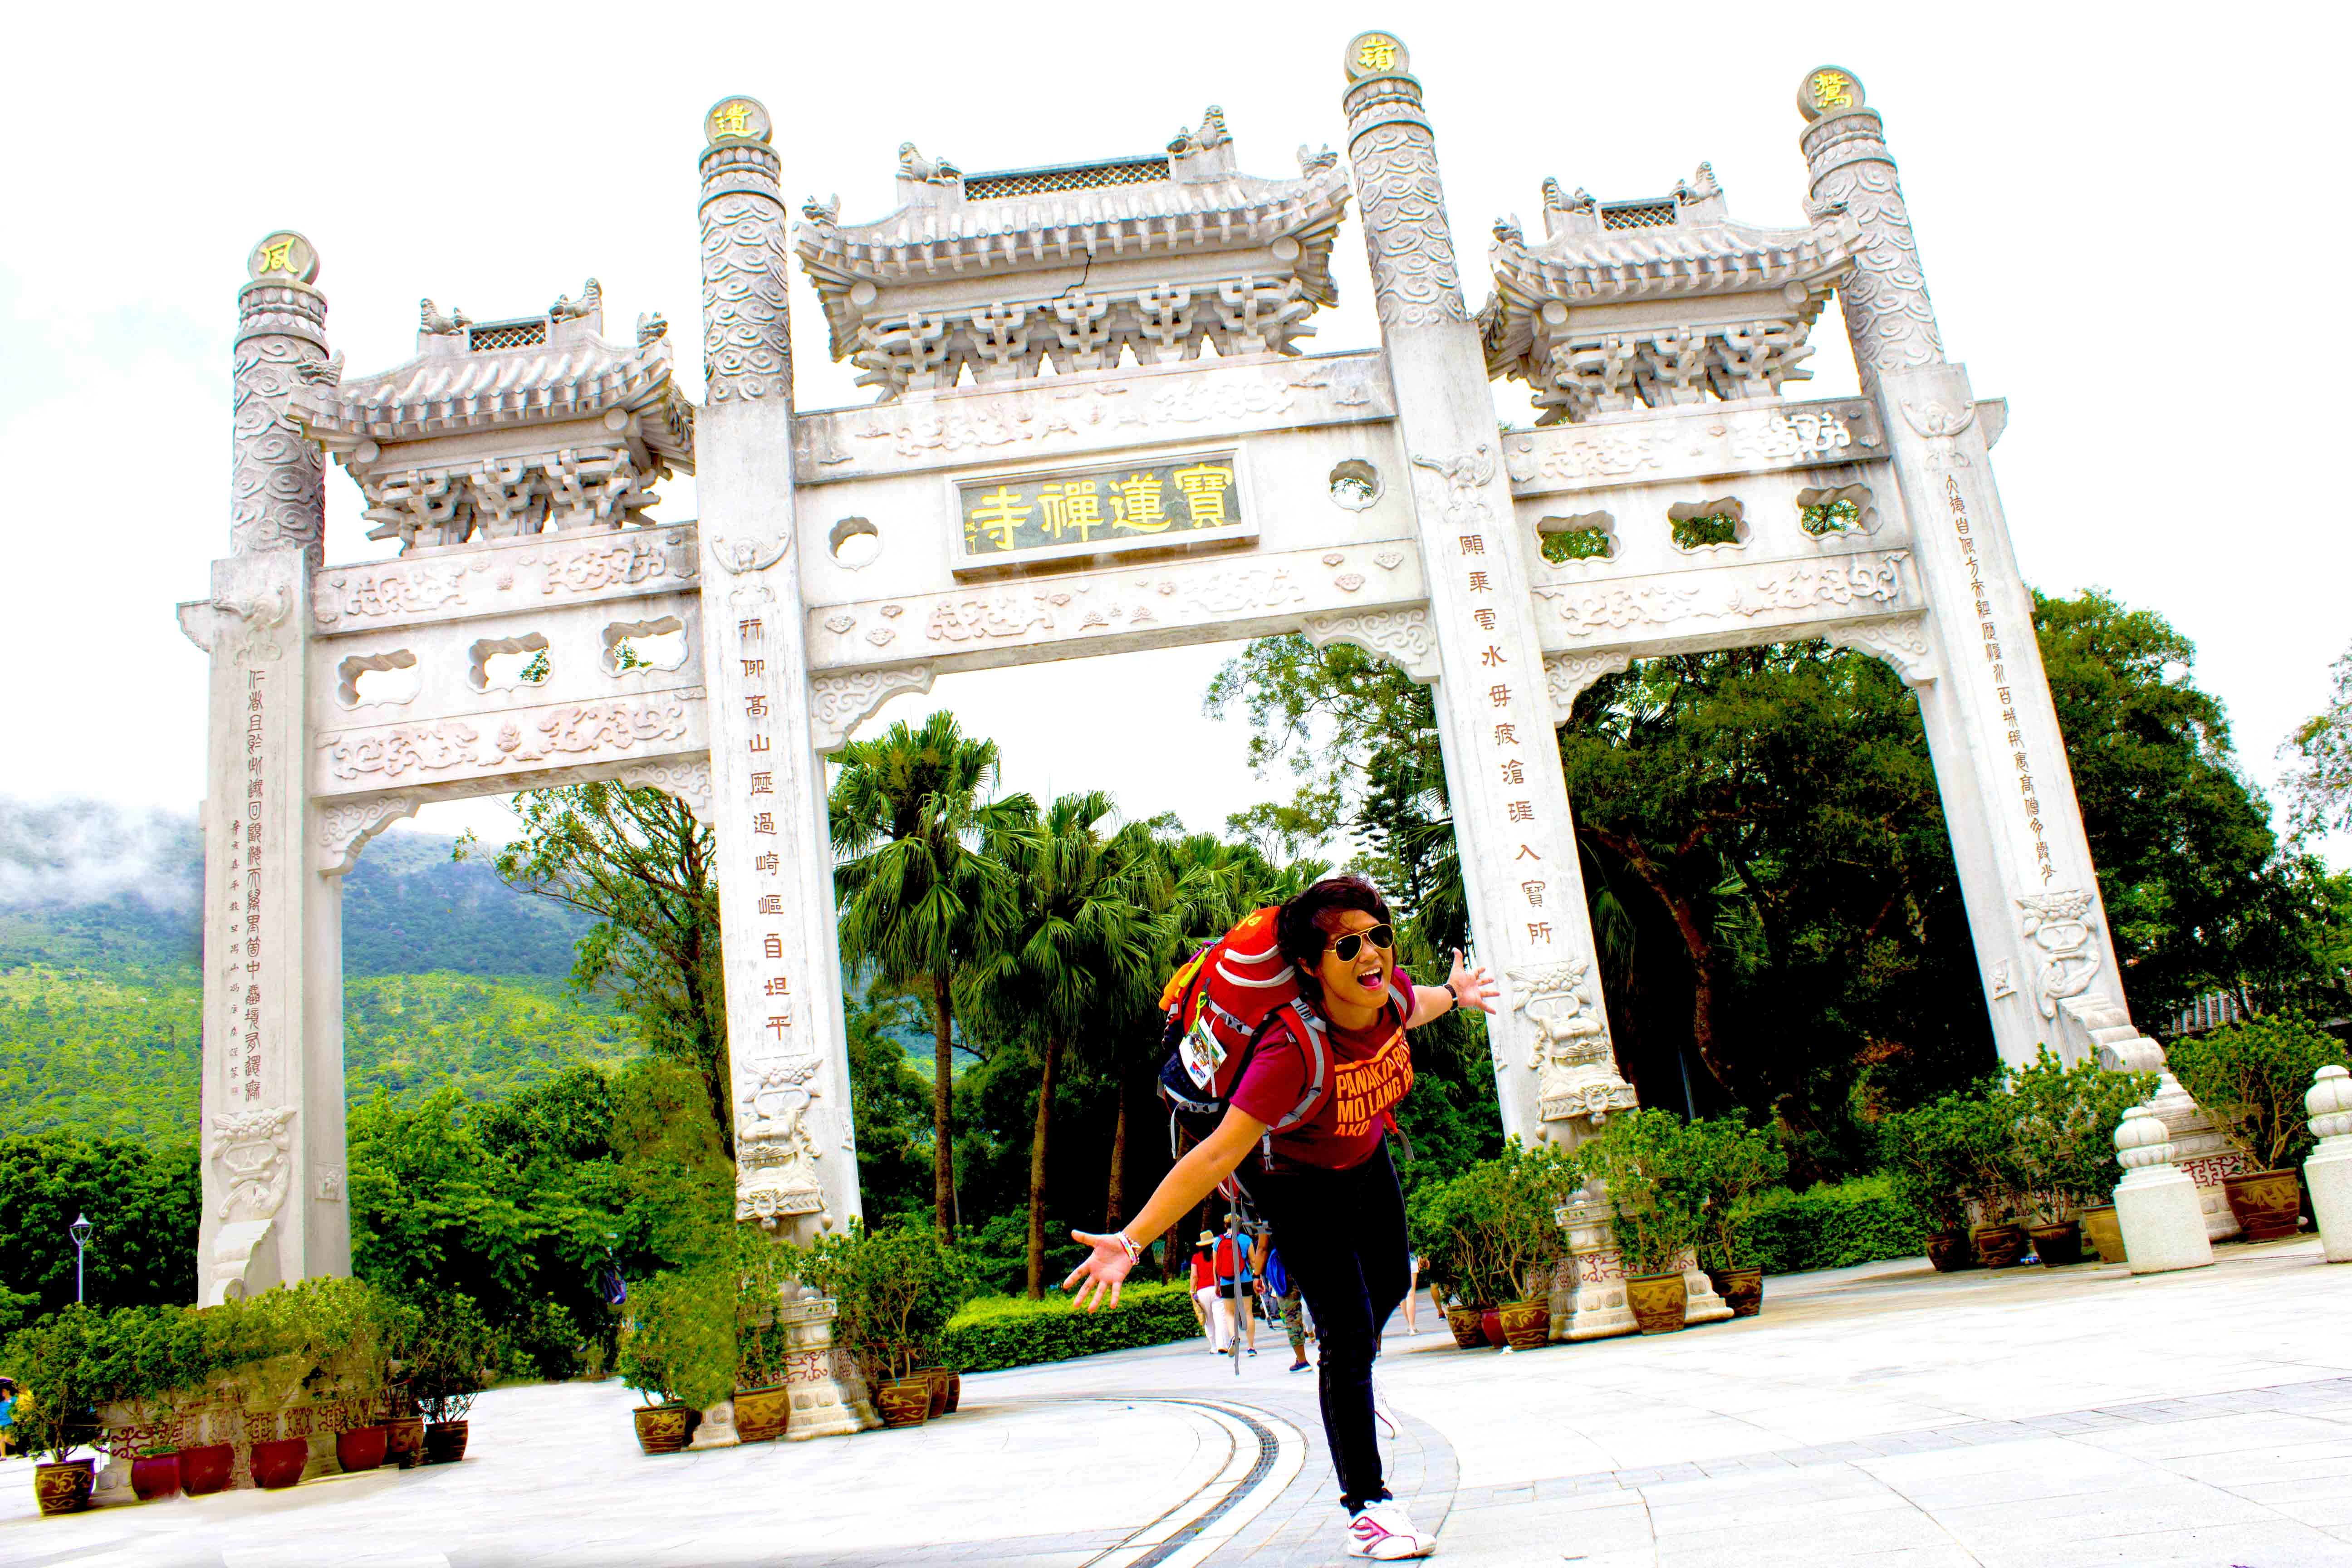
adventure, palace, tower, plaza, landmark, tourism, leisure, place of worship, temple, shrine, traveller, tours, historic site, seyyah